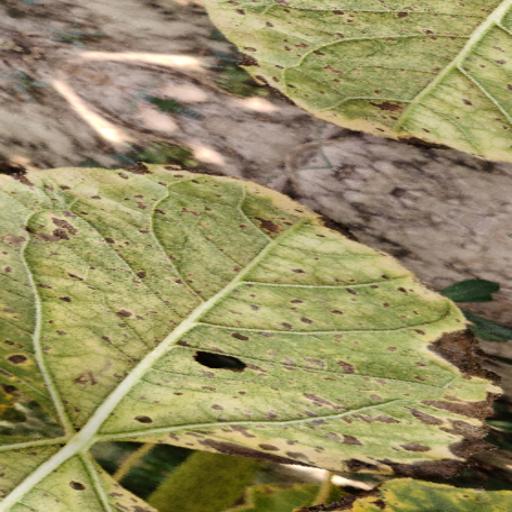
Label: Leaf_scars